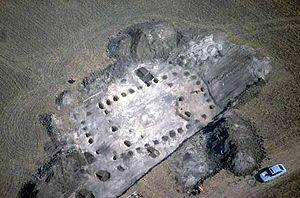
Verberie (Oise). Après la fouille. Dès la moisson faite, la fouille est entreprise sous la direction scientifique de Jean-Claude Blanchet. On observe alors des trous de poteaux délimitant un vaste bâtiment rectangulaire, aux extrémités légèrement arrondies, de vingt mètres sur douze mètres cinquante. Les trente neuf tours de poteaux (qui apparaissent comme des points verts sur la photo précédente) maintenaient un mur extérieur en bois et en torchis. La charpente était soutenue par six gros poteaux internes. Les fosses attenantes à cette construction ont livré du matériel du IIe et IIIe siècle avant notre ère. Auteur
Roger Agache est un archéologue français né à Amiens le 16 août 1926 et décédé le 17 septembre 2011 dans cette même ville. Il est l'un des pionniers de l'archéologie aérienne en France.